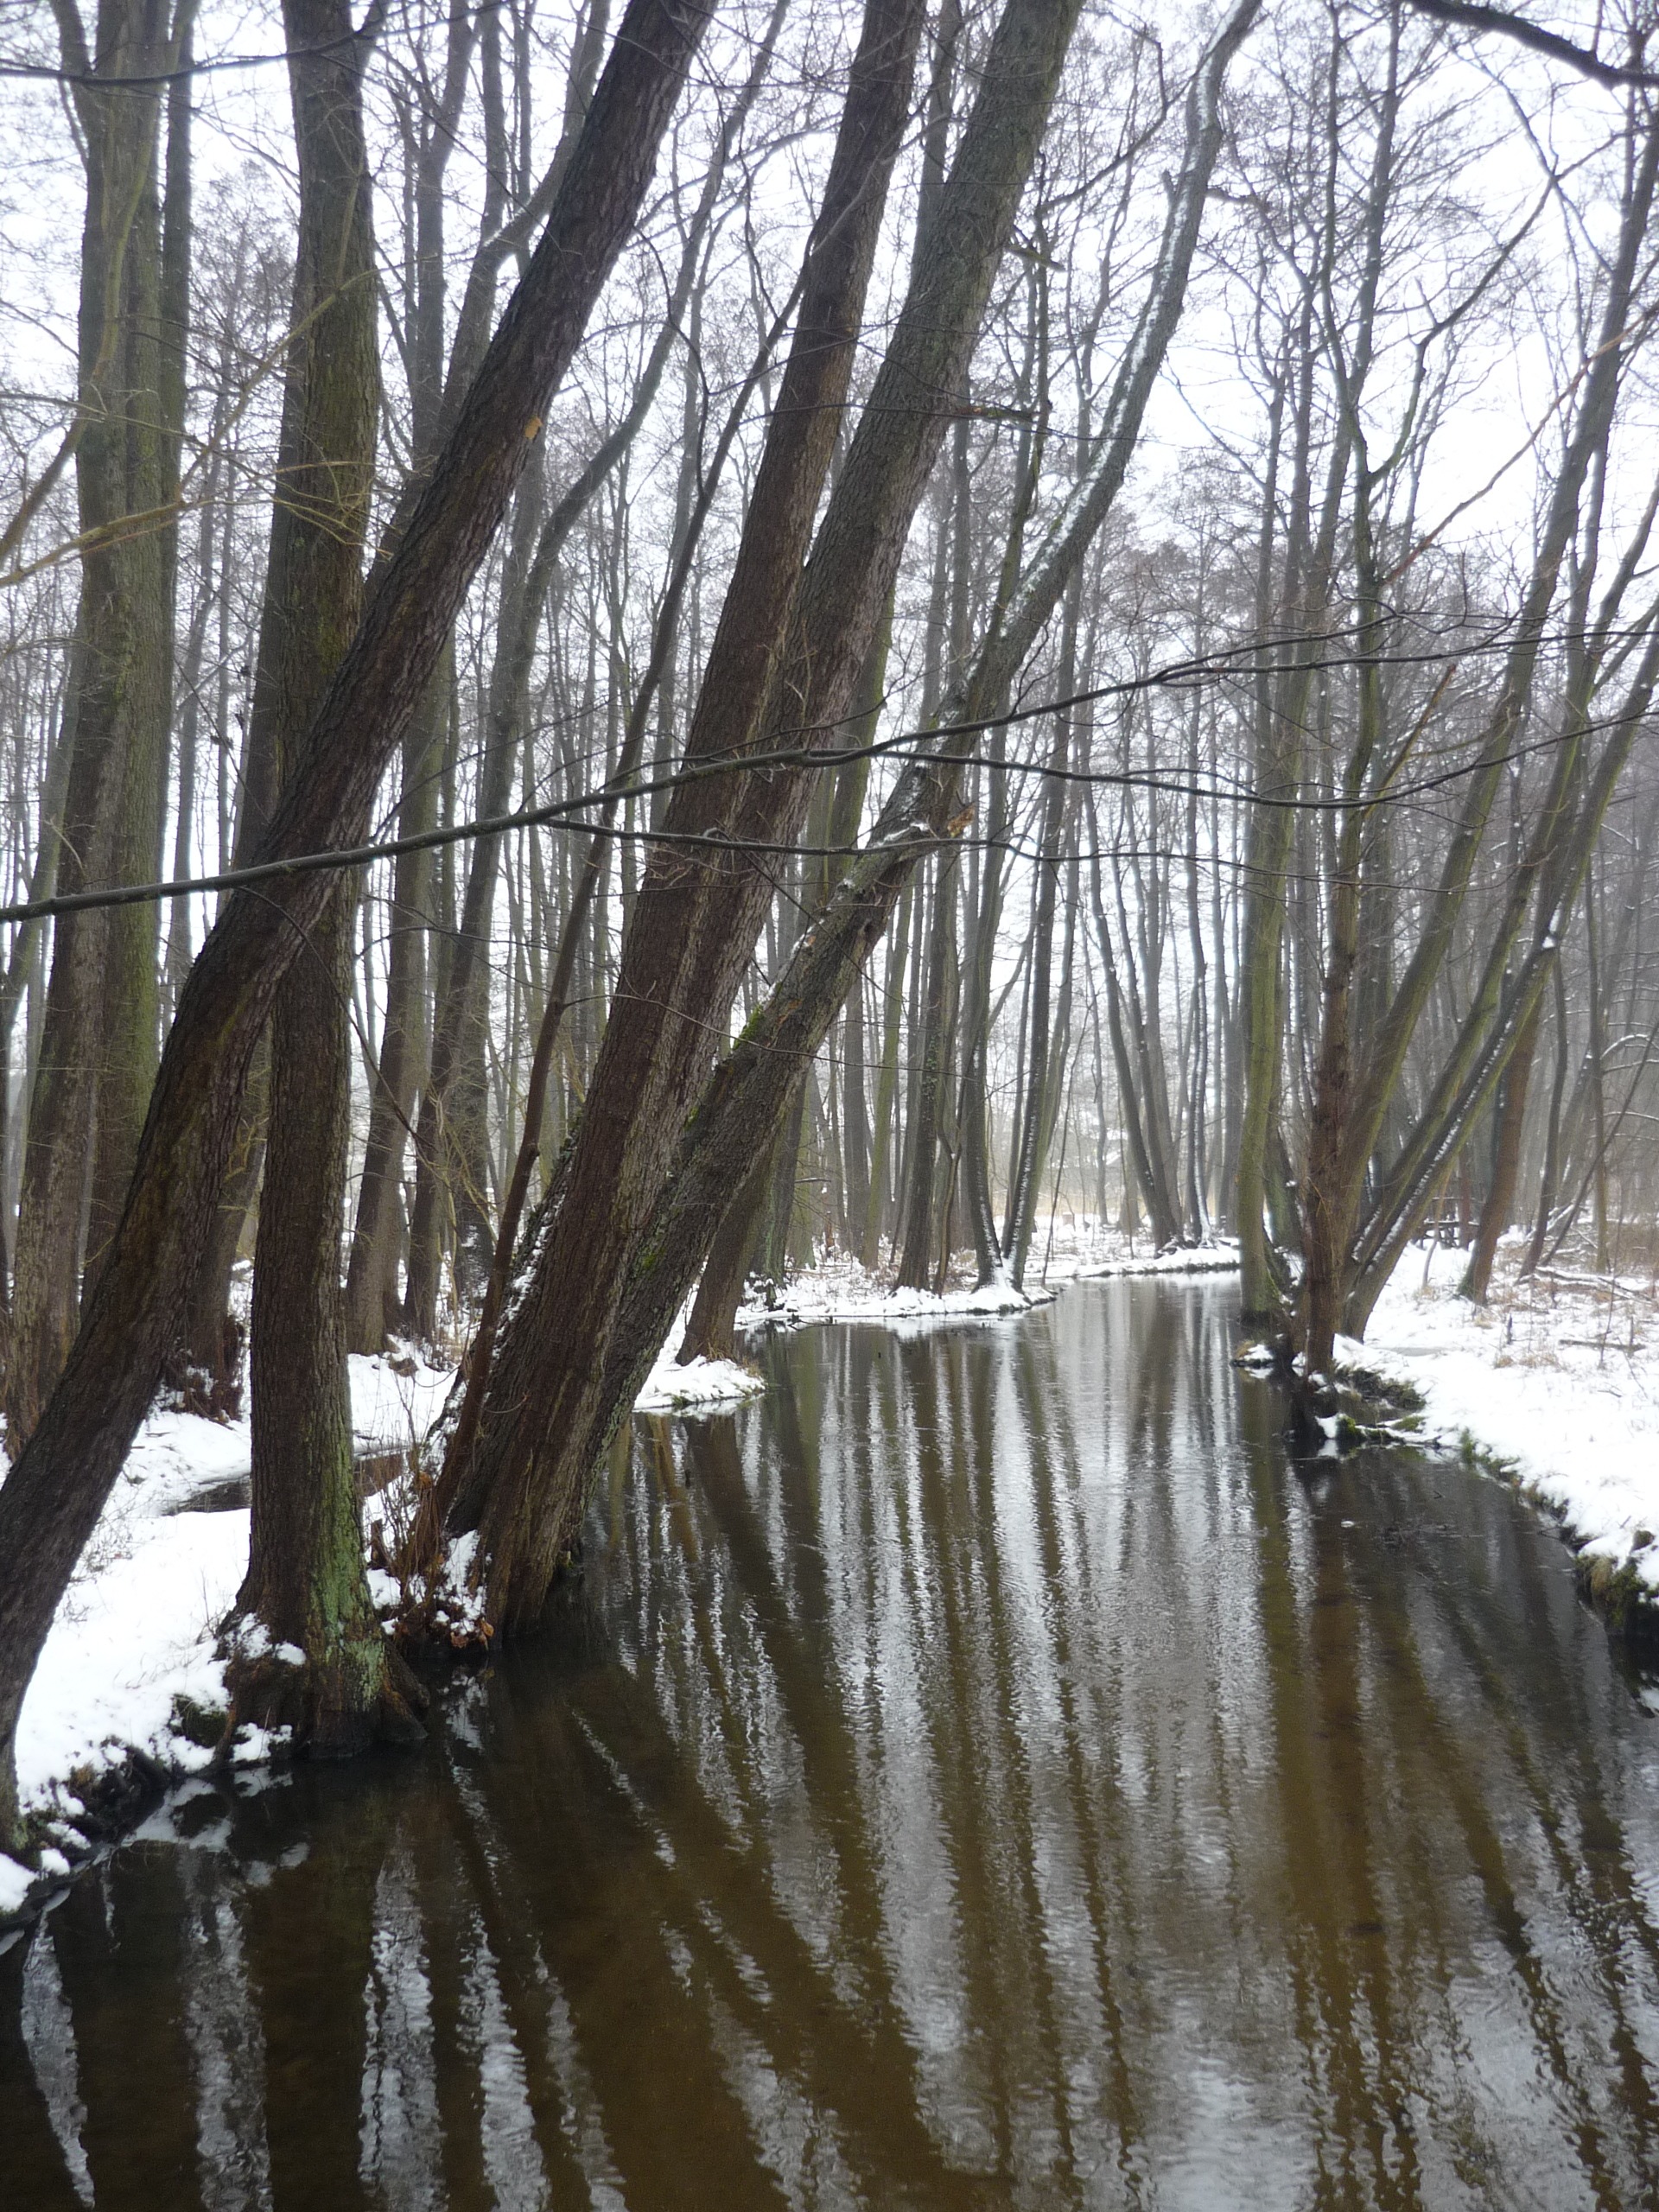
tree, water, forest, swamp, branch, snow, winter, river, pond, stream, reflection, weather, season, waterway, body of water, trees, wetland, woodland, habitat, ecosystem, mirroring, natural environment, atmospheric phenomenon, woody plant, bayou, water nature